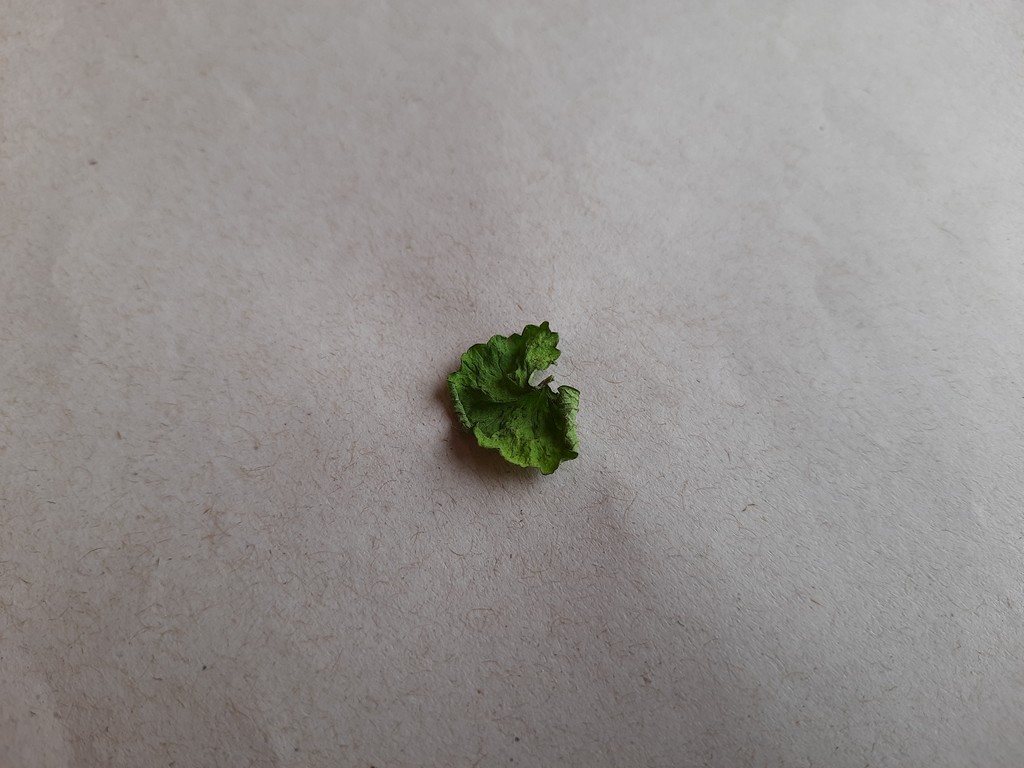
Label: Dried